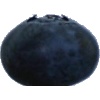
Label: Blueberry 1